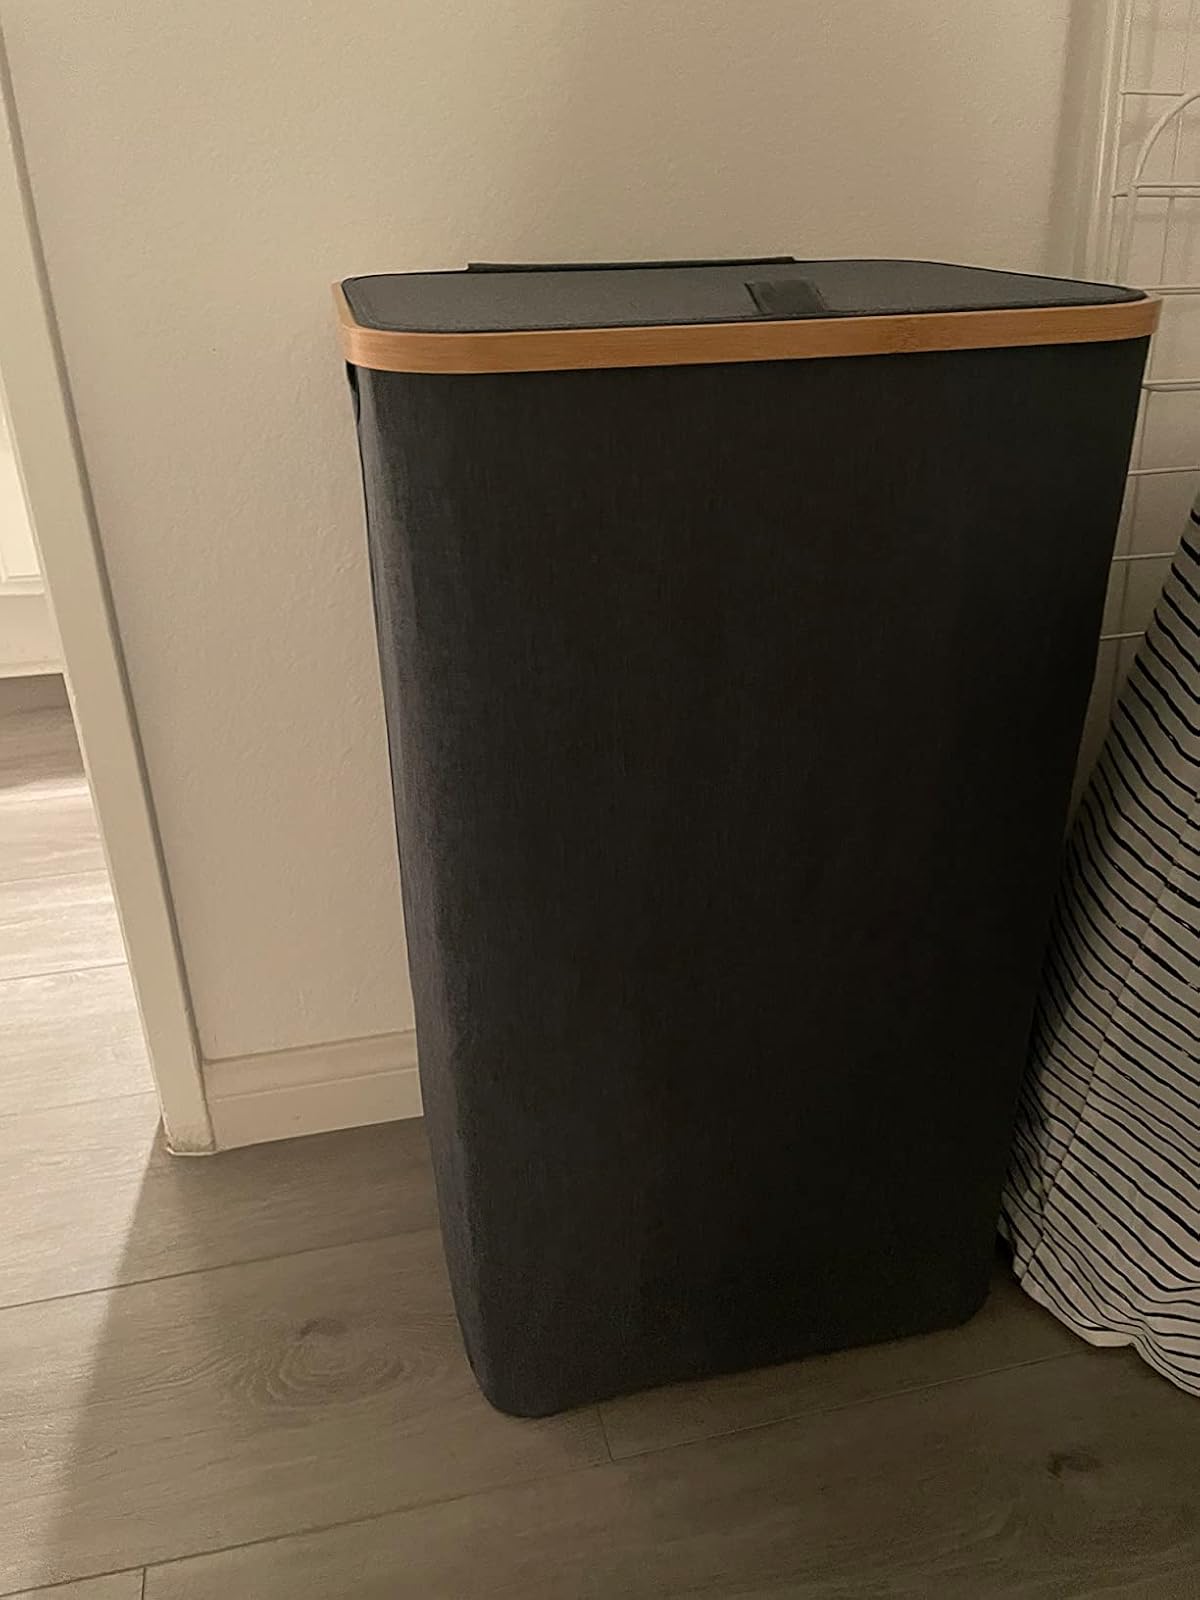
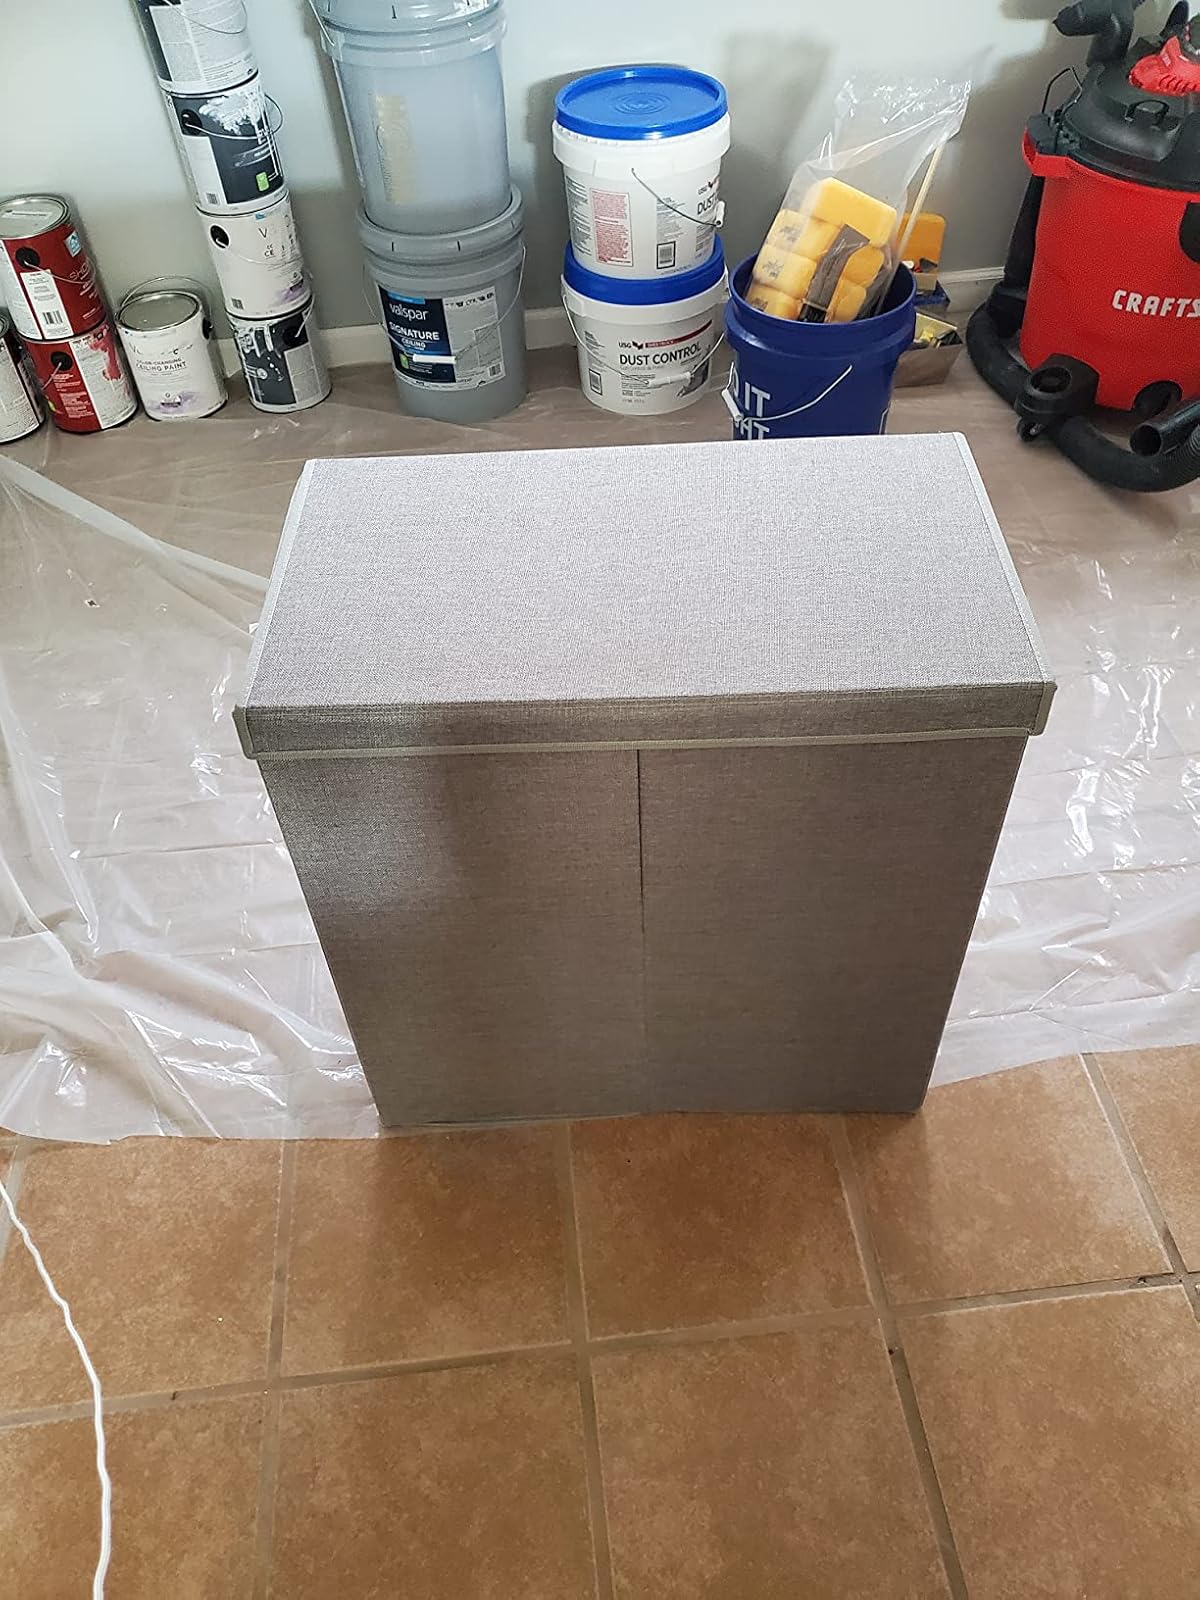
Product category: items_hamper
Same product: no